Battle of Bad Axe

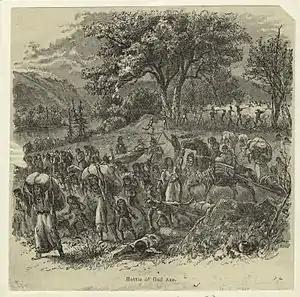
Battle of Bad Axe, engraving by Ernest Heinemann, from original by William de la Montagne Cary

At 2 a.m. on August 2, Atkinson's forces awoke and began to break camp, setting out before sunrise. They had moved only a few miles when they ran into the rear scout element of the remaining Sauk and Meskwaki forces. The Sauk scouts attempted to lead the enemy away from the main camp and were initially successful. The combined U.S. forces fell into formation for battle: Generals Alexander and Posey formed the right wing, Henry the left wing, and Dodge and the regulars the center element. As the Native Americans retreated toward the river, the militia's left wing were left in the rear without orders. When a regiment stumbled across the main trail to the camp, the scouts could only fight in retreat and hope that they had given their comrades a chance to escape the militia, while the Sauk and Meskwaki kept retreating to the river. However, "Warrior" returned after obtaining more wood in Prairie du Chien, leaving the refueling point about midnight and arriving at Bad Axe about 10 a.m. The slaughter that followed continued for the next eight hours.